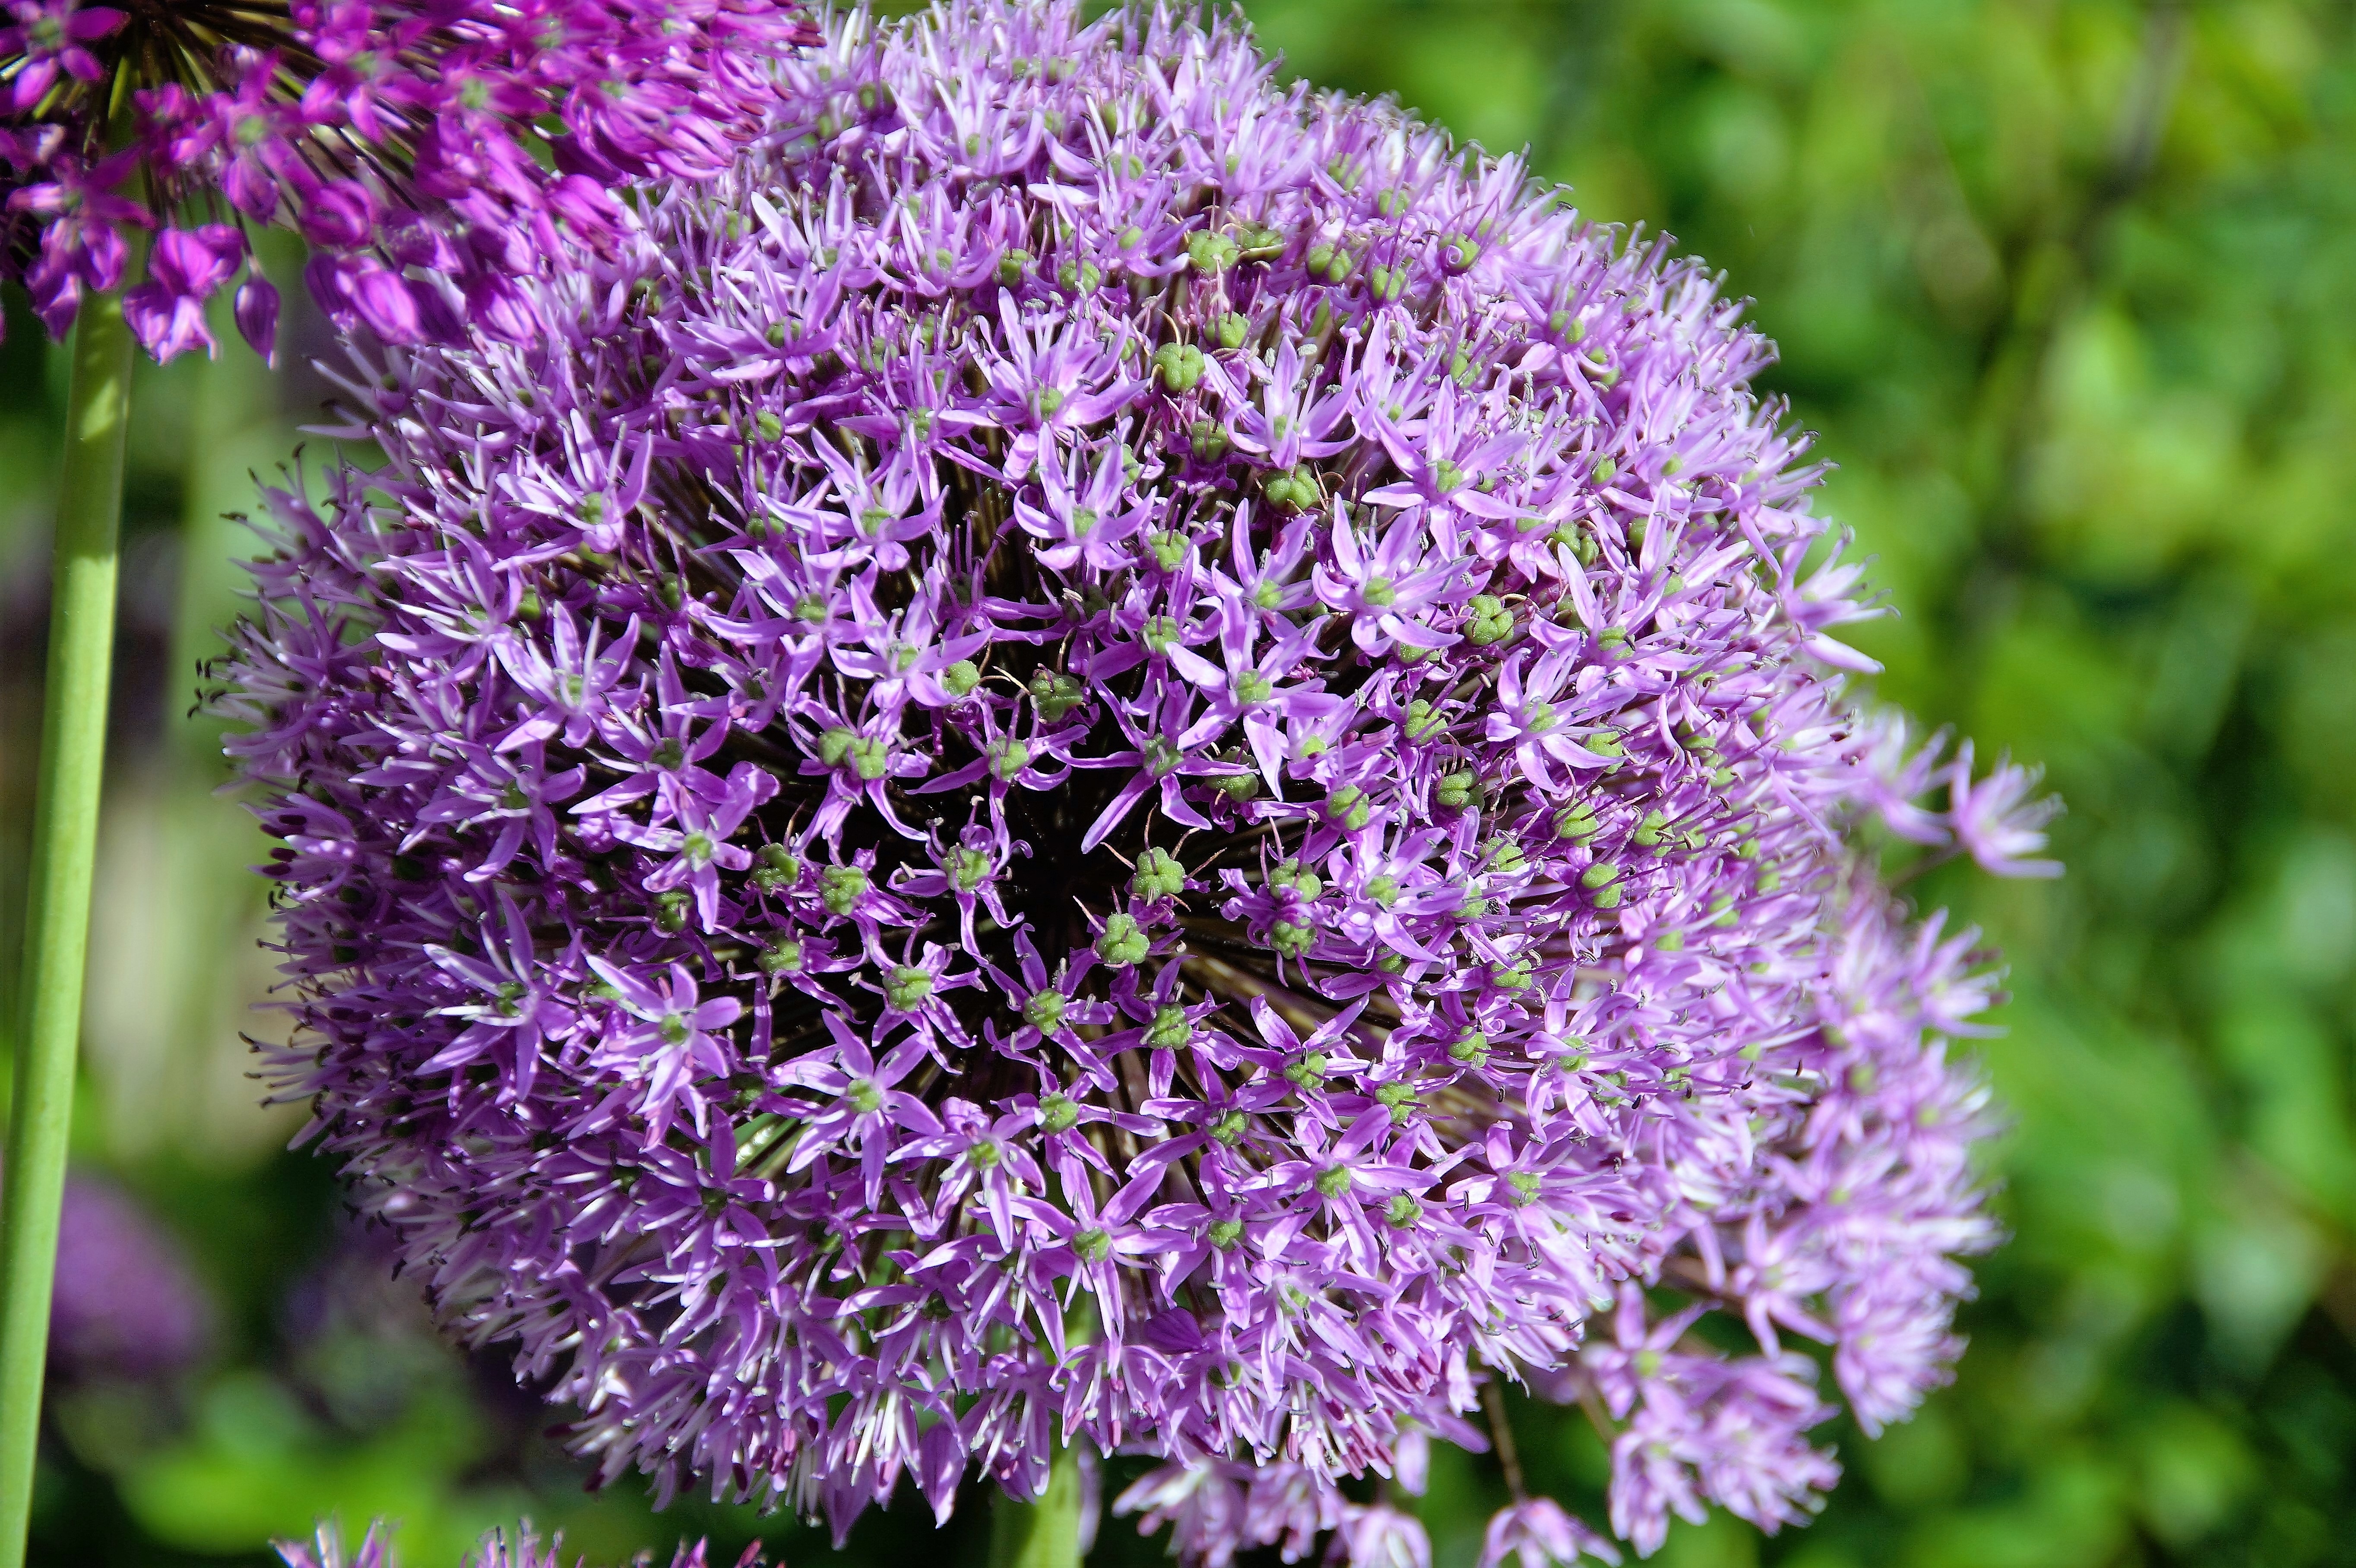
plant, flower, herb, garlic, insect, botany, garden, flora, wildflower, violet, sphere, ornamental, flowering plant, land plant, onion genus, english lavender